United States Postal Savings System

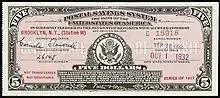
A certificate of a $5 deposit in the United States Postal Savings System issued on September 10, 1932

The United States Postal Savings System was a postal savings system signed into law by President William Howard Taft and operated by the United States Post Office Department, predecessor of the United States Postal Service, from January 1, 1911, until July 1, 1967.